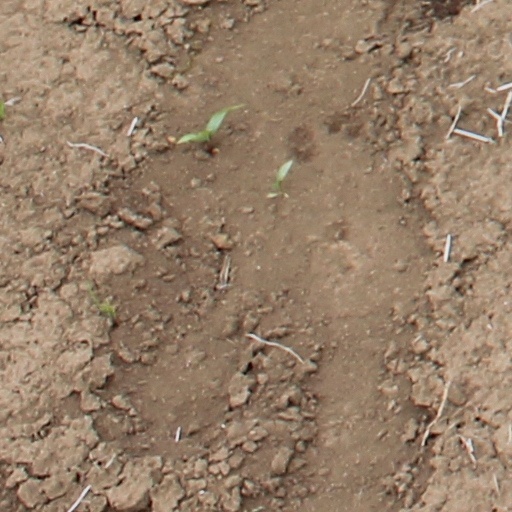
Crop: wheat